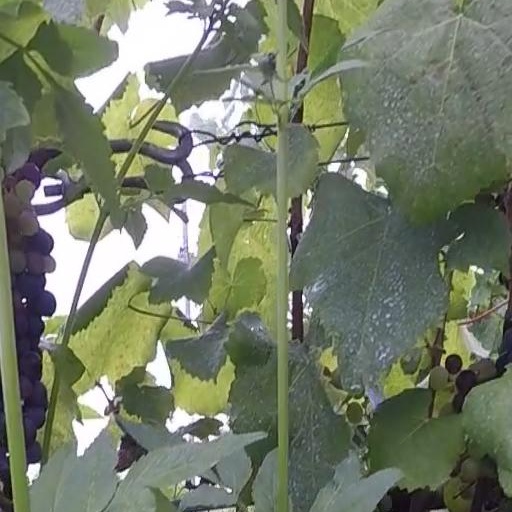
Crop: grape